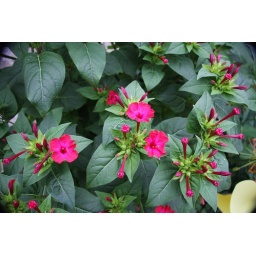
Lets rock around the clock tonight